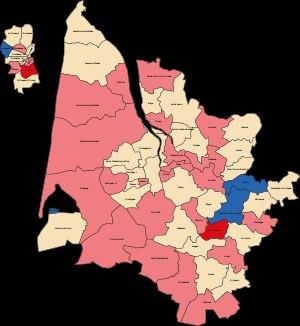
Les élections cantonales ont eu lieu les 20 et 27 mars 2011.